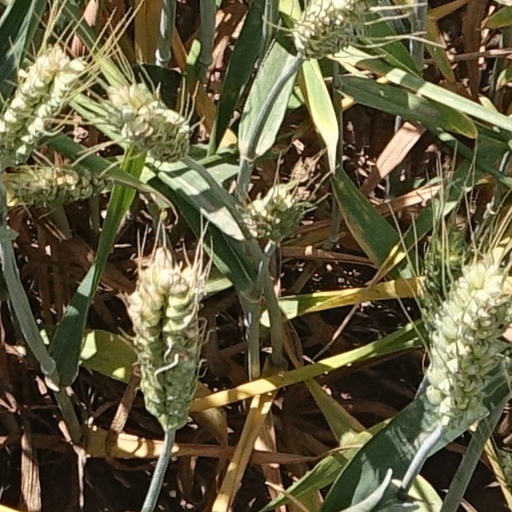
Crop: wheat